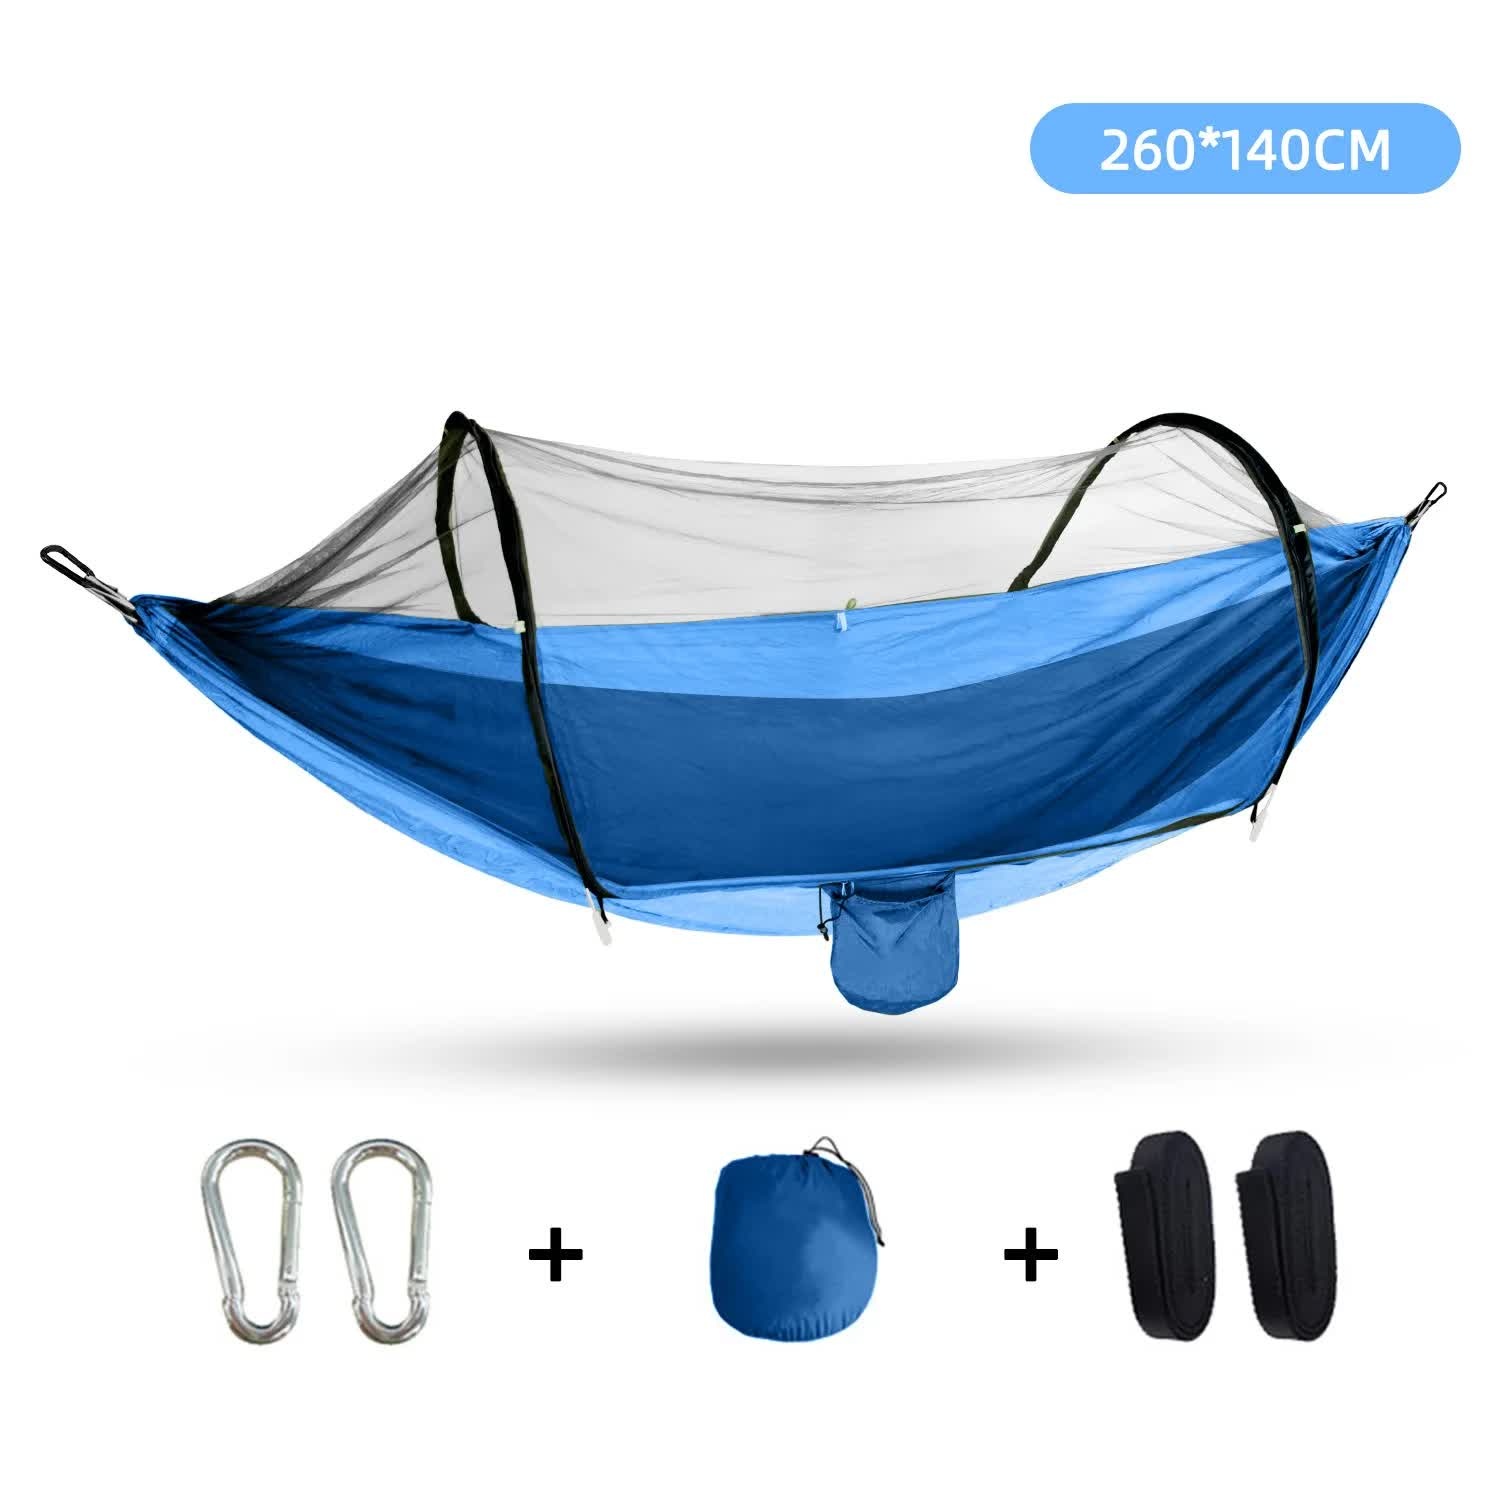
Outdoor Camping Hammock with Mosquito Net - Lightweight 260x140cm, Portable Travel & Hiking Gear Blue
Outdoor Camping Hammock with Mosquito Net - Lightweight 260x140cm, Portable Travel & Hiking Gear This Outdoor hammock is designed with a built-in mosquito net to keep your outdoor rest peaceful and bug-free. Made from durable 210T parachute nylon, it is lightweight yet sturdy enough to support up to 440 lbs. The quick setup includes two metal carabiners, adjustable tree straps, and a compact storage pouch sewn into the hammock for added convenience. Perfect for solo adventurers or small groups, this versatile hammock can be used both with or without the net. Simply flip the hammock to switch between protected or open-air modes. It?s an excellent choice for backpacking, camping, hiking, and beach outings. Delivery Timeframe "Please note that we cannot guarantee the exact date of arrival, and the delivery timeframes (excluding weekends and public holidays) are as follows: For customers in Victoria, approximately 7-10 working days; For customers in NSW, SA, ACT, and QLD, approximately 9-12 working days; For customers in WA, NT, and TAS, approximately 9-12 working days. Returns, Refunds and Replacements Products that are received faulty, damaged, or not as described are eligible for a return, refund, or replacement in accordance with the Australian Consumer Law (ACL). We are committed to ensuring all products meet the standards of quality and reliability expected by our customers. However, please note that we do not accept returns or provide refunds for change of mind. We encourage you to carefully consider your purchase to ensure it meets your needs and expectations.
Brand: Ever Mart
Category: Sporting Goods > Outdoor Recreation > Camping & Hiking > Camping Hammocks